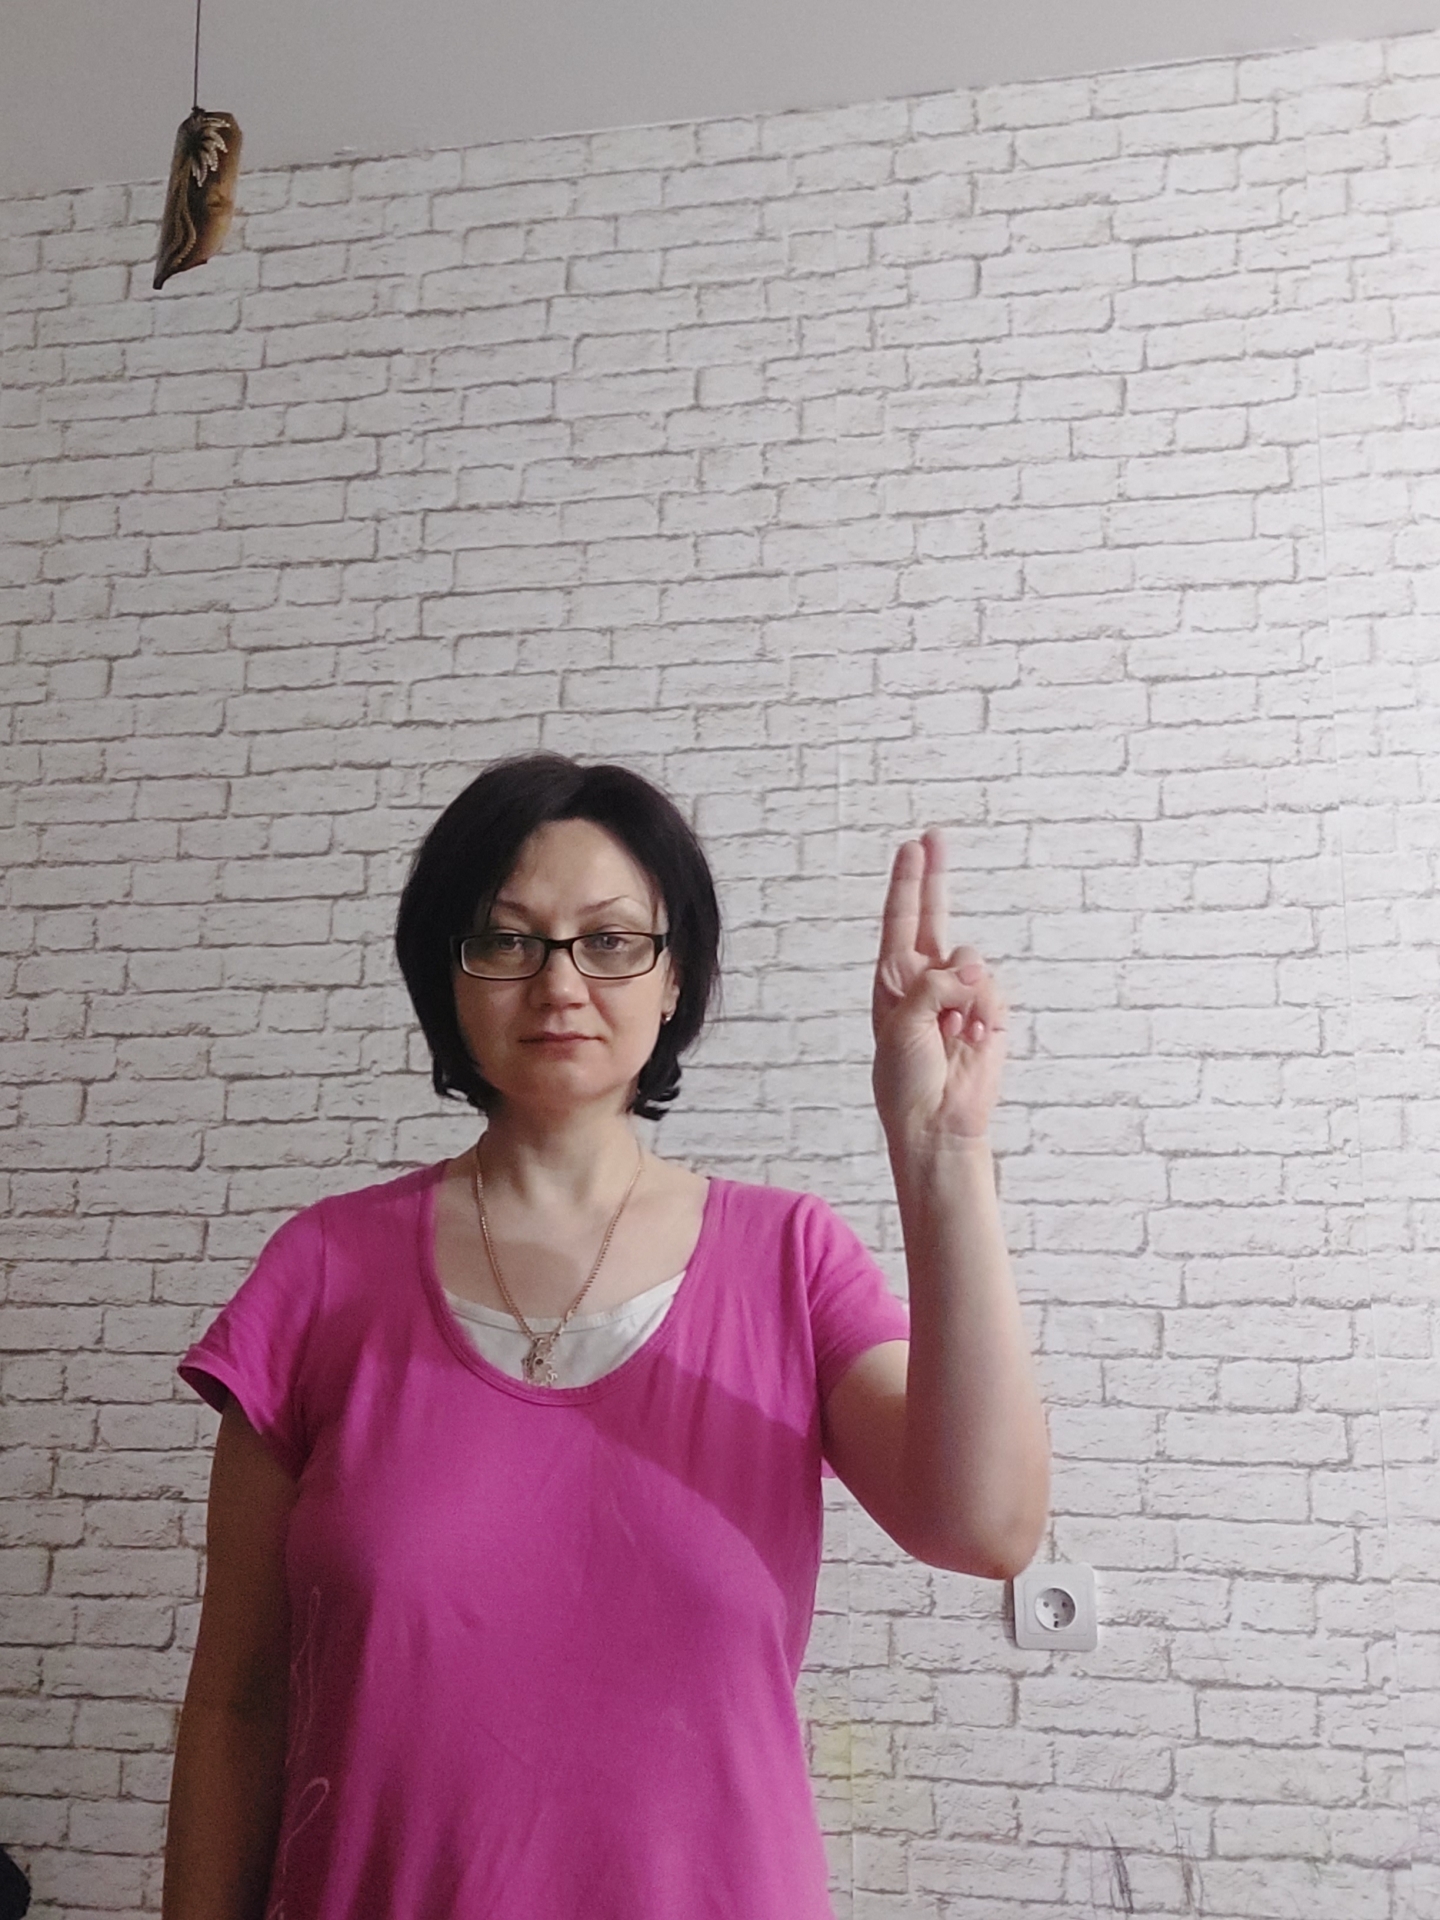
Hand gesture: two_up